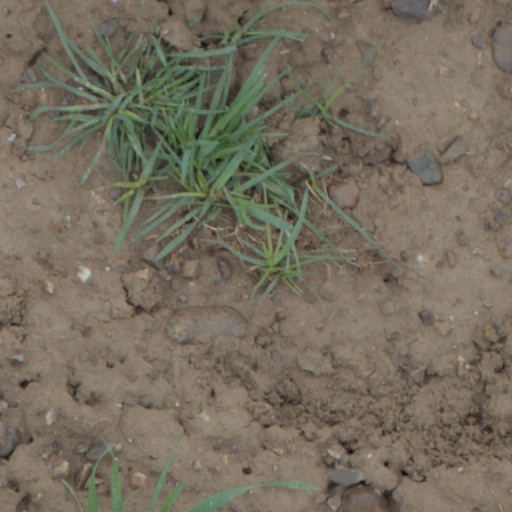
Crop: wheat